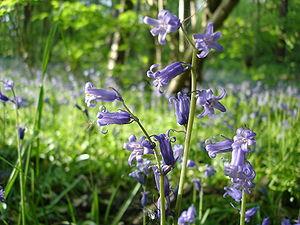
Jacinthe peut faire référence à :